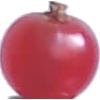
Label: redcurrant